Rouvroy-les-Merles

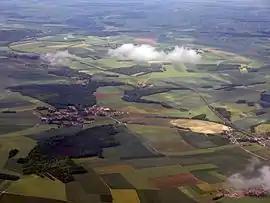
An aerial view of Tartigny and Rouvroy-les-Merles

Rouvroy-les-Merles is a commune in the Oise department in northern France.